Rainer Maria Rilke

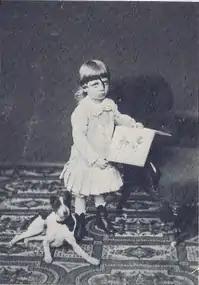
Rilke, circa 1878–1879

He was born René Karl Wilhelm Johann Josef Maria Rilke in Prague, capital of Kingdom of Bohemia (then ruled by Austria-Hungary, now capital of the Czech Republic). His childhood and youth in Prague were not always happy. His father, Josef Rilke (1838–1906), found employment as a railway official after an unsuccessful military career. His mother, Sophie ("Phia") Entz (1851–1931), was from a well-to-do family in Prague, the Entz-Kinzelbergers, who lived at Herrengasse (Panská) 8, where René spent many of his early years.